Payload specialist

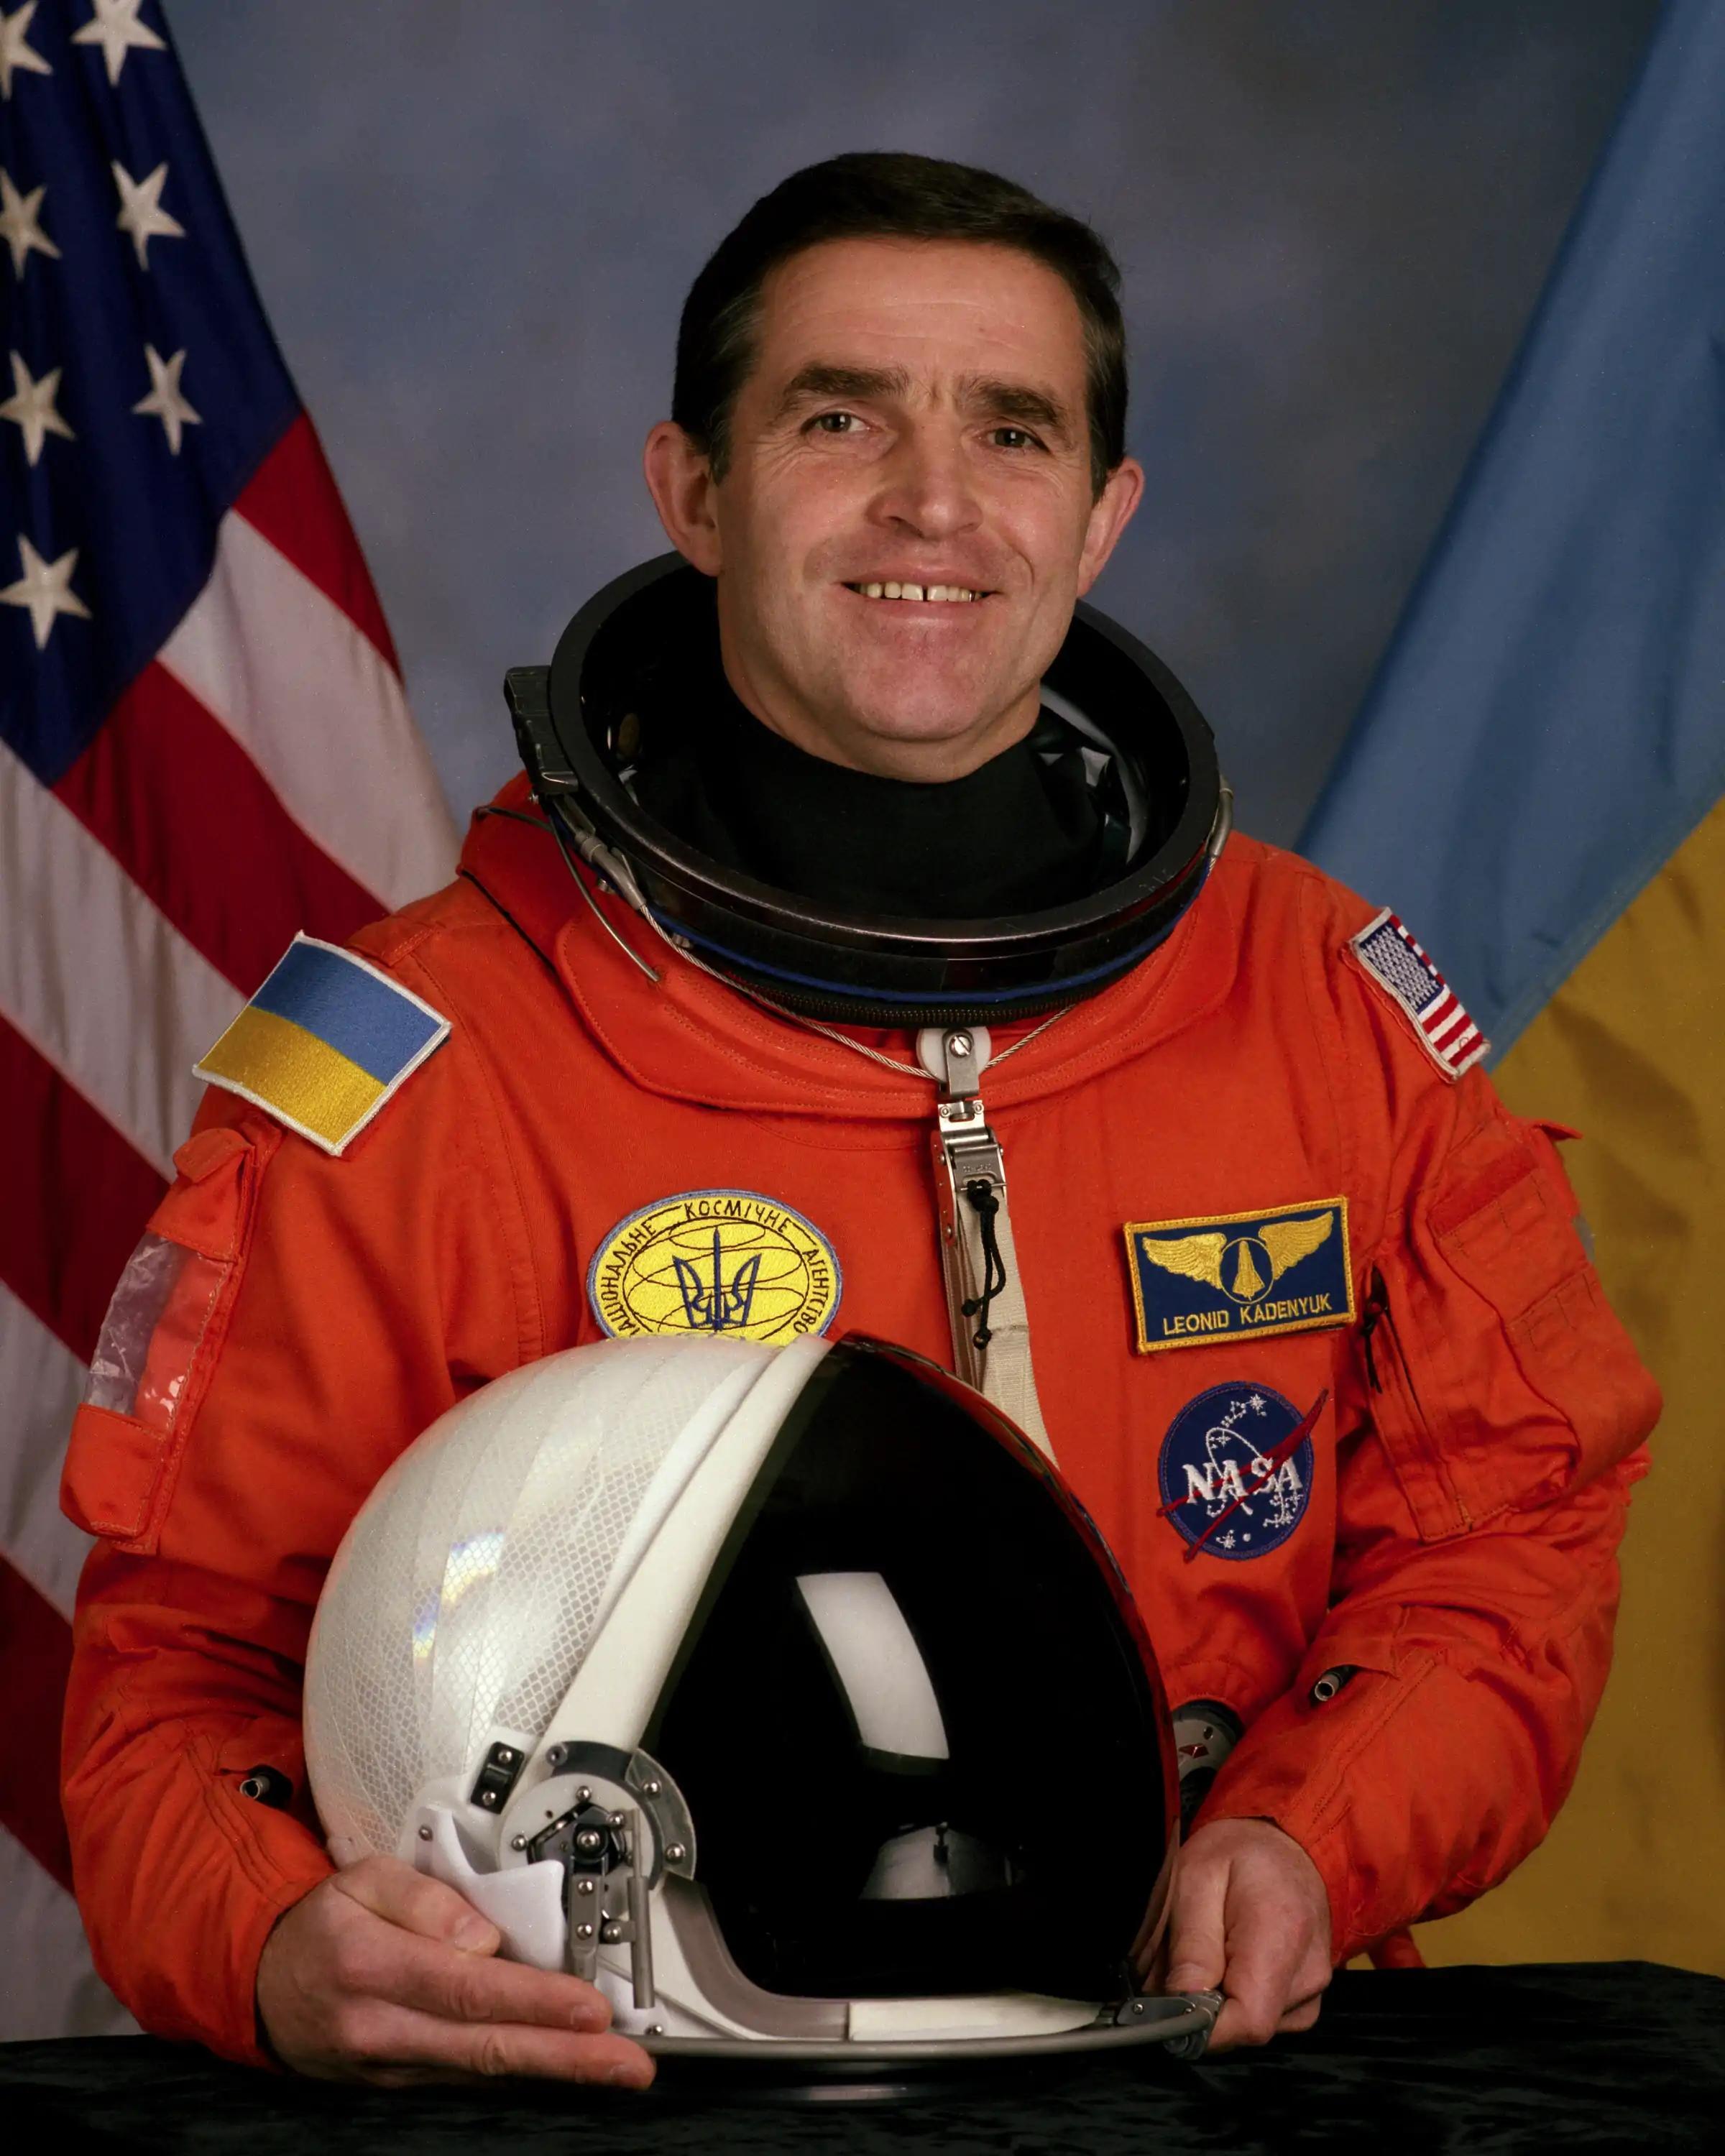
Ukrainian astronaut Leonid Kadenyuk seen with a badge of payload specialist on the left side of his chest

A payload specialist (PS) was an individual selected and trained by commercial or research organizations for flights of a specific payload on a NASA Space Shuttle mission. People assigned as payload specialists included individuals selected by the research community, a company or consortium flying a commercial payload aboard the spacecraft, and non-NASA astronauts designated by international partners.